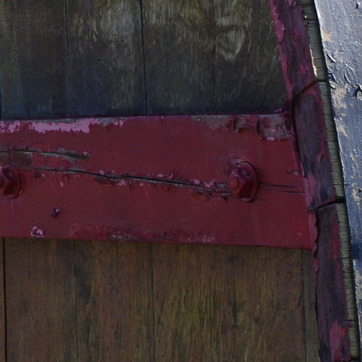
Material: painted